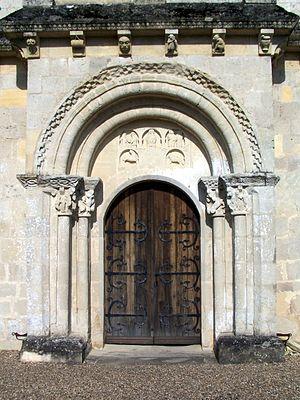
Église Saint-Jean-Baptiste de Lagupie (Lot-et-Garonne, France)
L'église Saint-Jean-Baptiste est une église catholique, située à Lagupie, en France